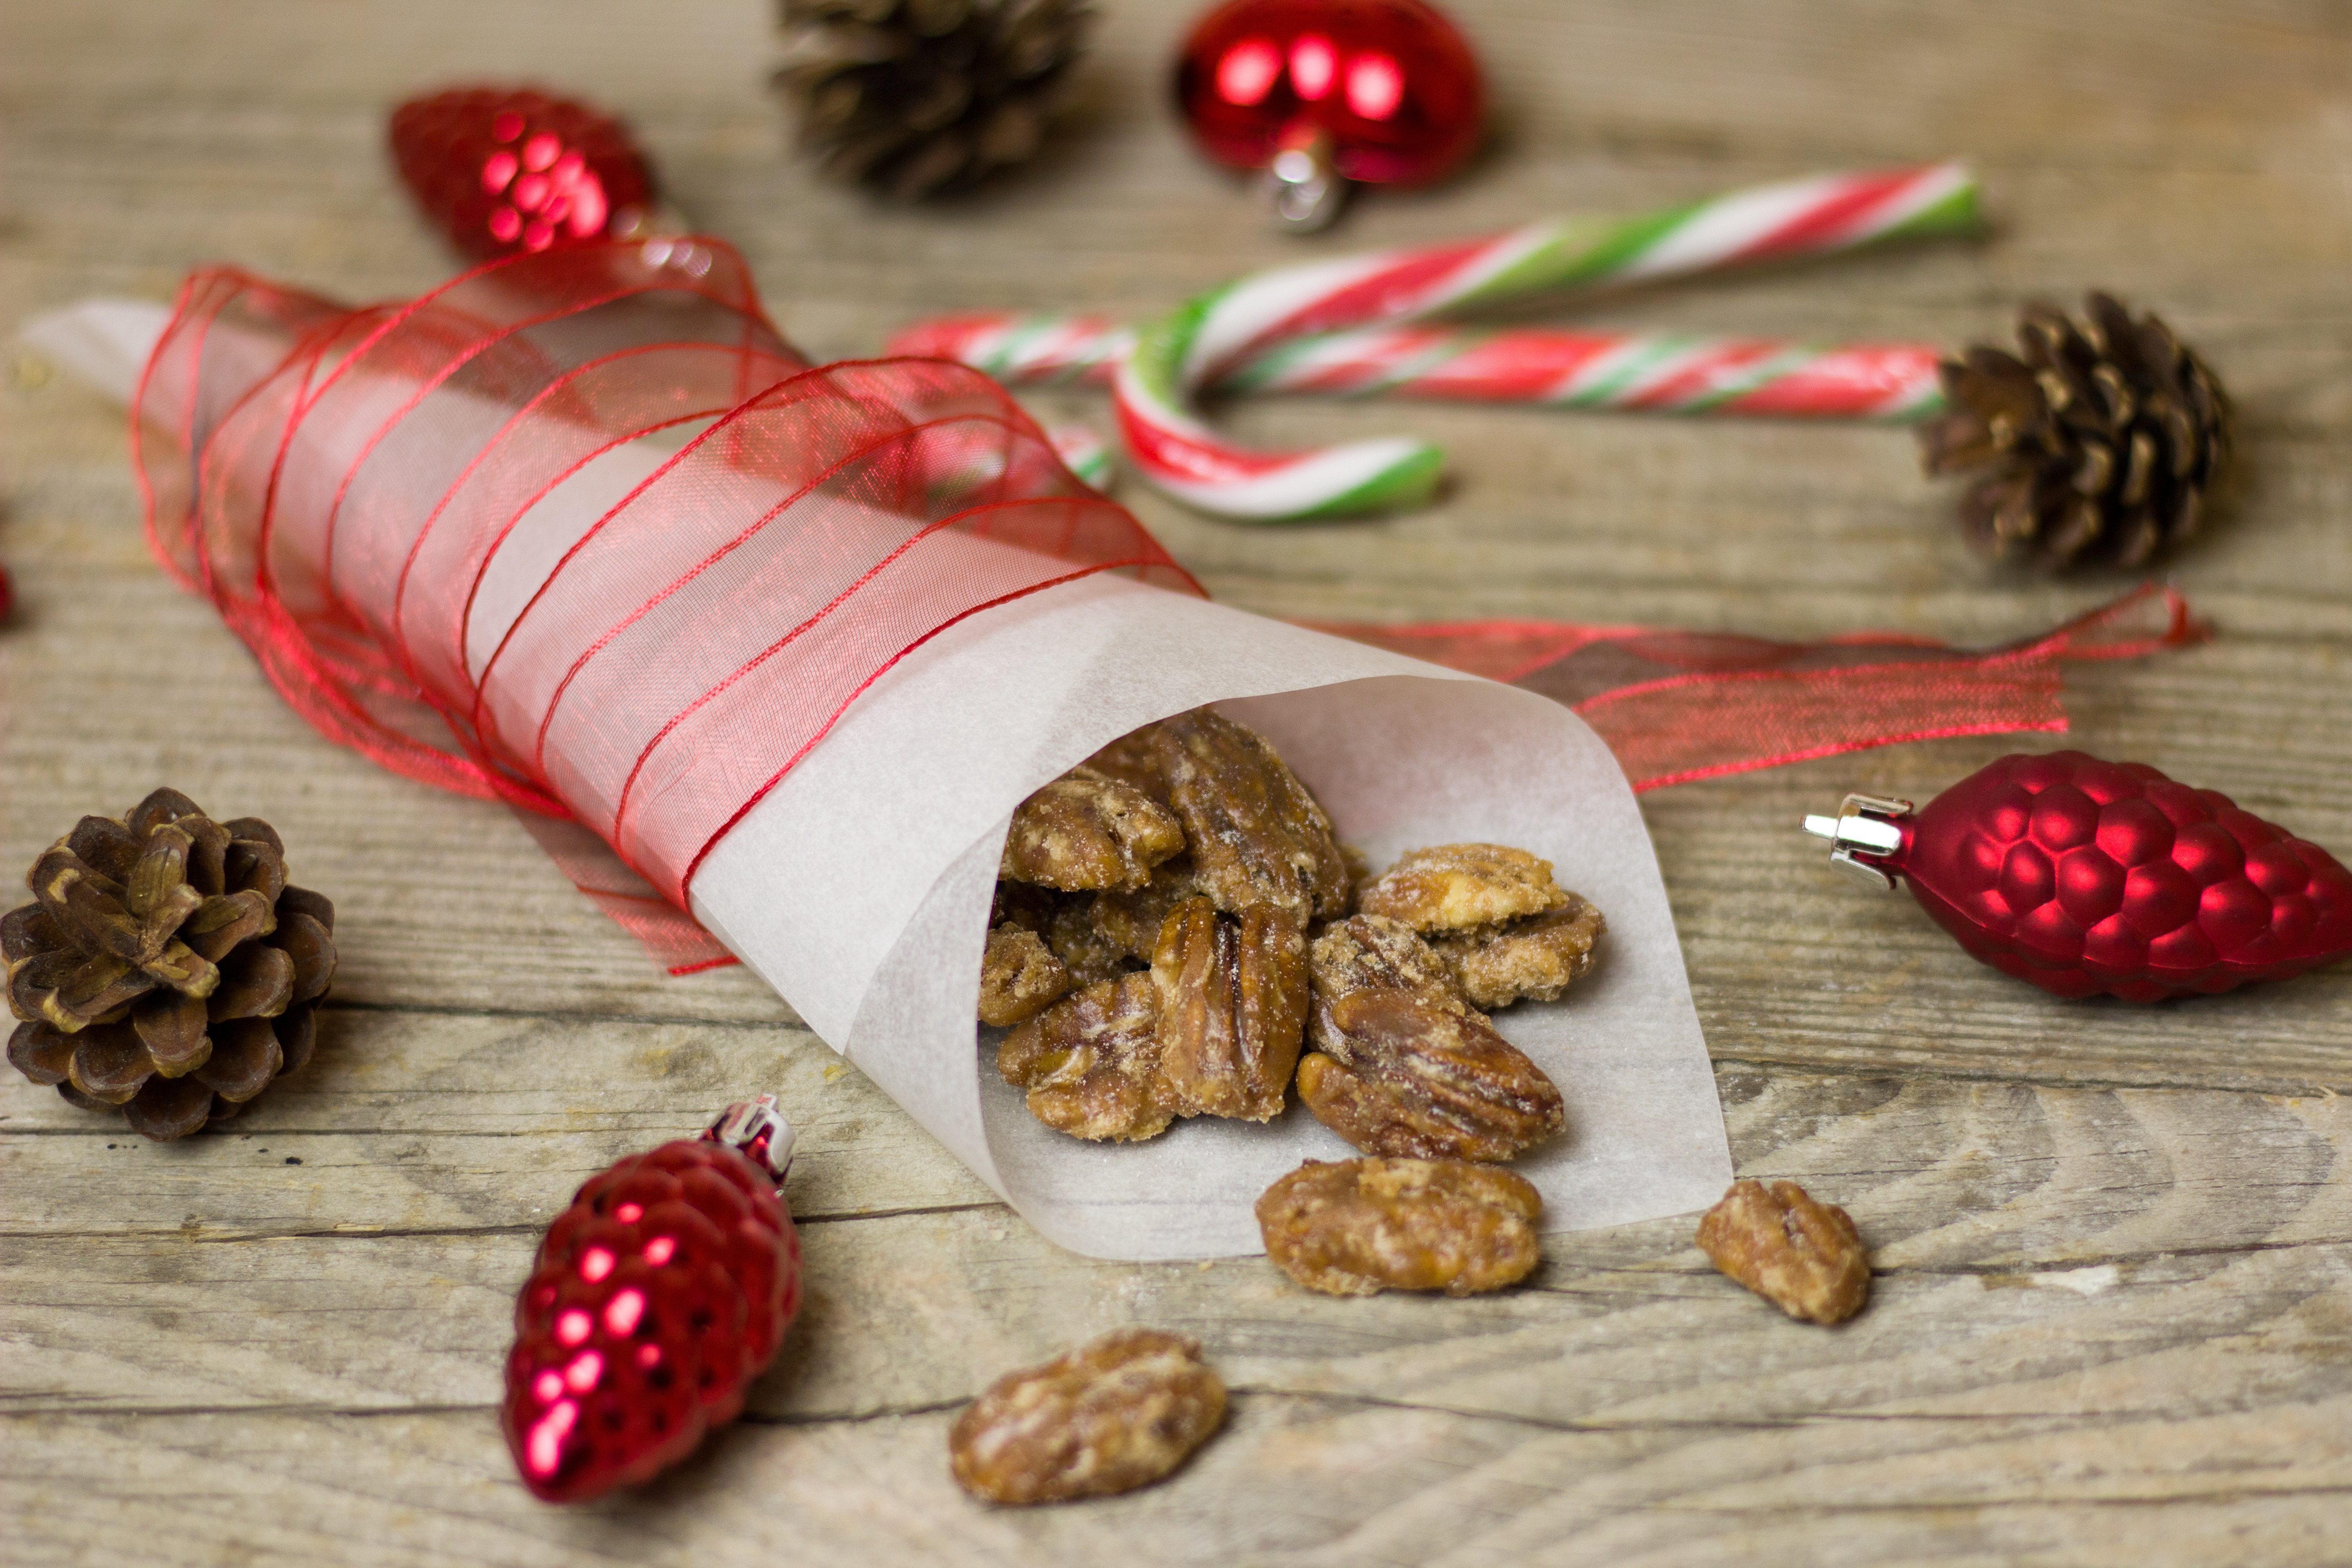
plant, sweet, flower, roast, meal, food, produce, nut, breakfast, christmas, snack, dessert, eat, caramel, delicious, walnut, cinnamon, calories, advent, christmas decoration, nuts, sugar, sticky, candy, christmas market, vanilla, sweetness, treat, burned, flavor, delicacy, roasted, nibble, candied, caramelized, snack food